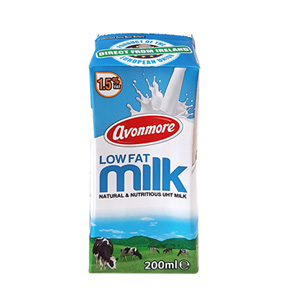
Label: cardboard